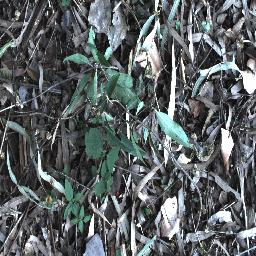
Label: rubber_vine